2017 Clipsal 500 Adelaide

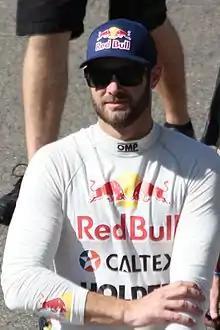
Defending Series Champion Shane van Gisbergen won the 2017 event.

The event reverted to the two-race format last used in 2013, with organisers citing the format's popularity as the reason for its reintroduction. The top ten shootout will also be re-introduced for qualifying for the Saturday race.